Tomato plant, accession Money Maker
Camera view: tilt-top (135 deg); turntable rotation: 270 degrees
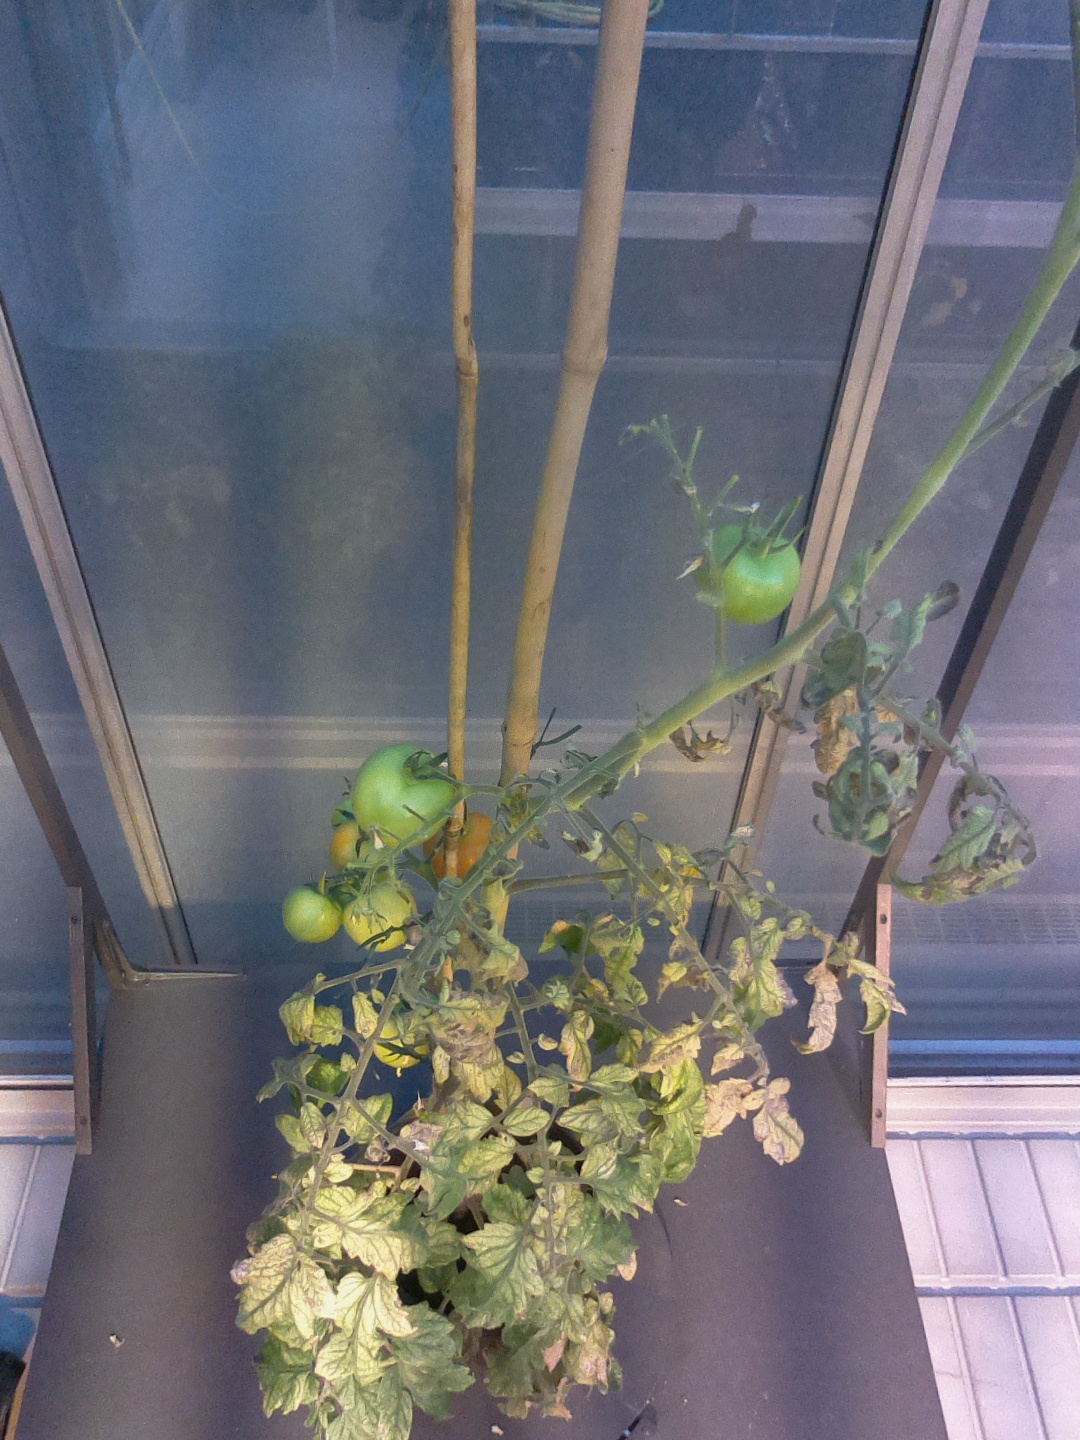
BBCH growth stage 80: fruits start showing typical ripe color (orange -> red)